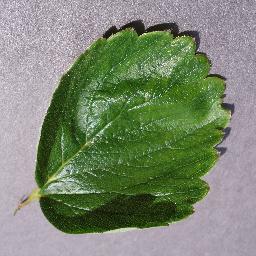
Label: Strawberry___healthy